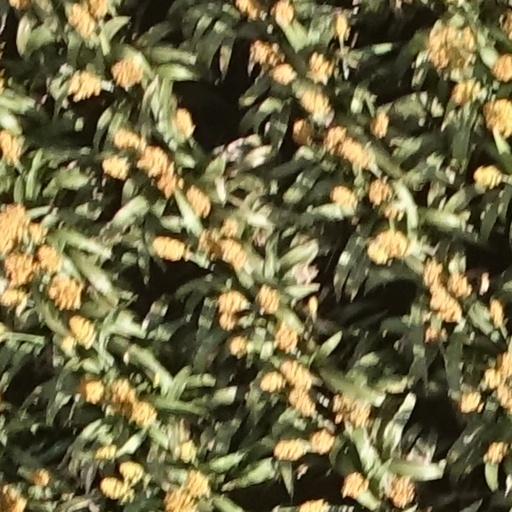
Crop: sorghum